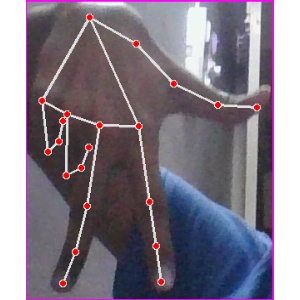
अक्षर: ग